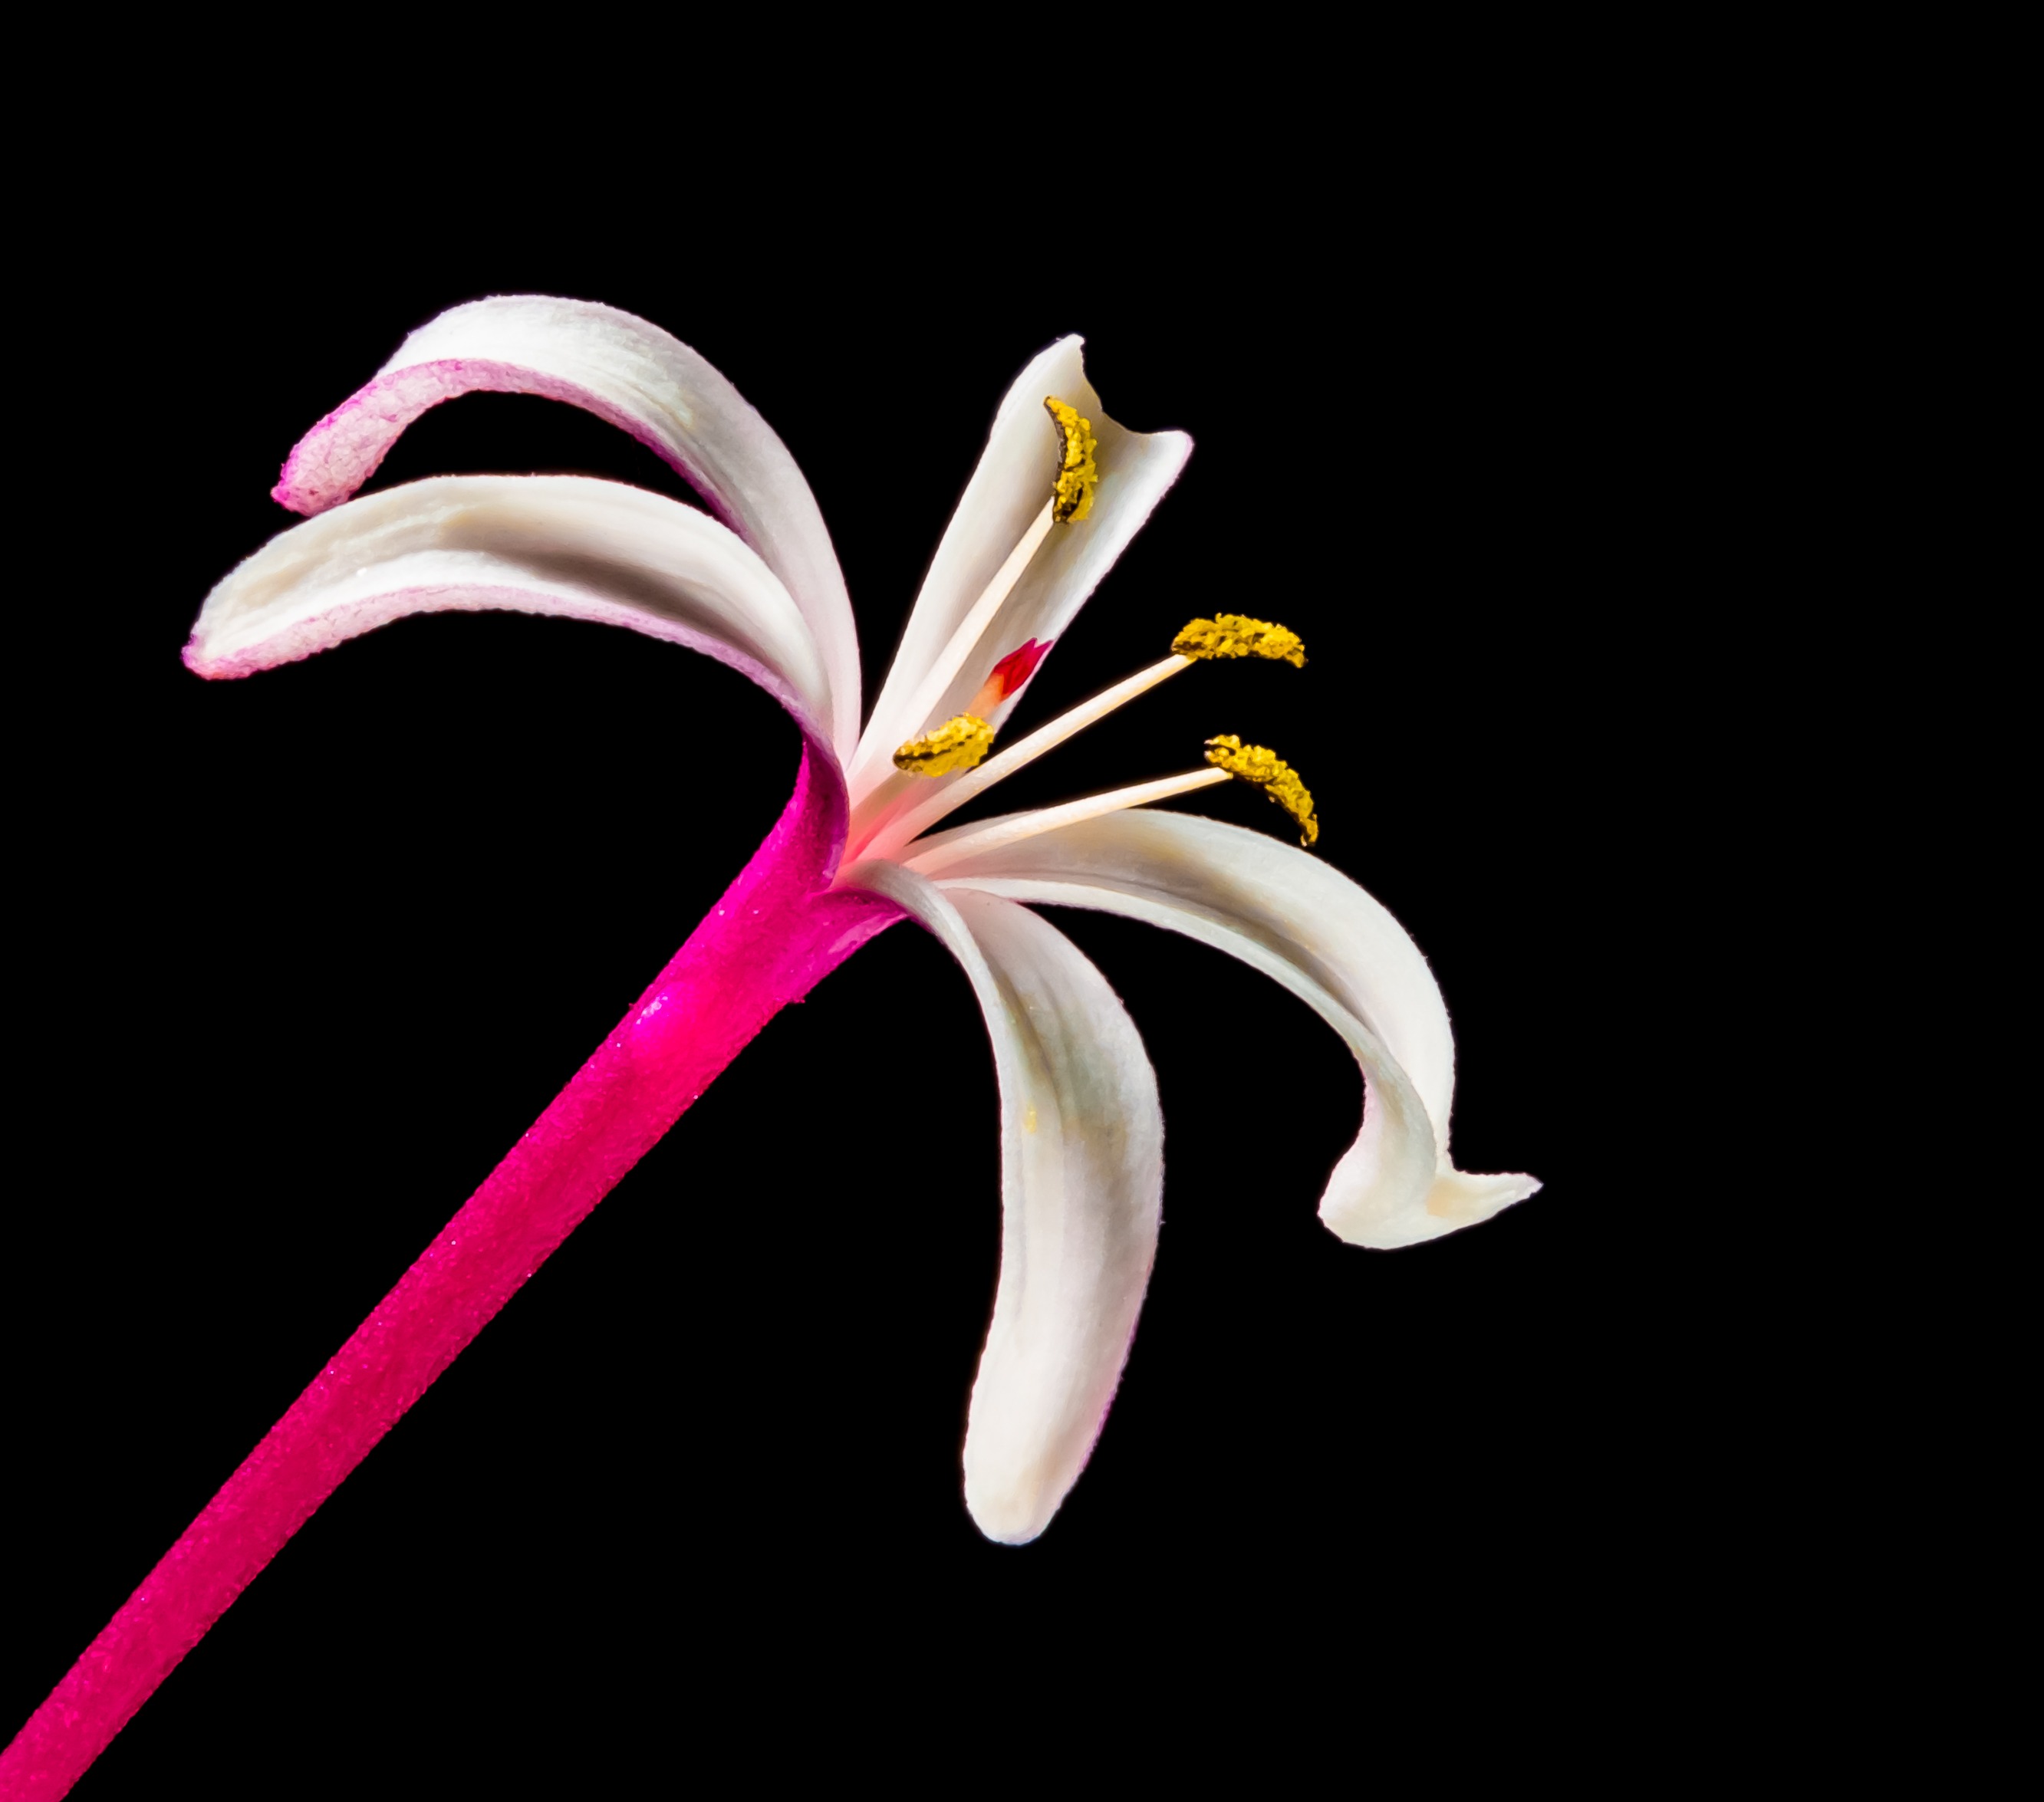
blossom, plant, leaf, flower, petal, bloom, organ, lady sansai